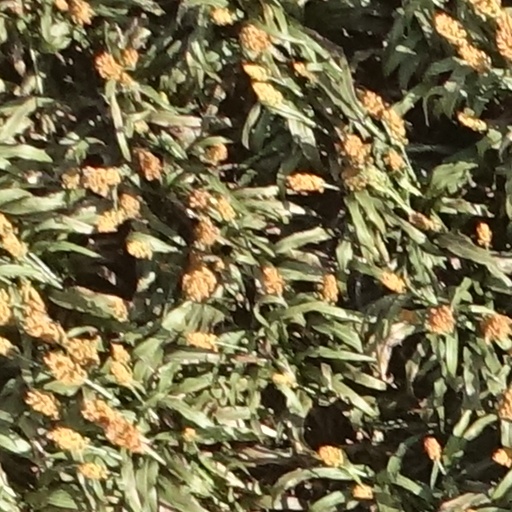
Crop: sorghum